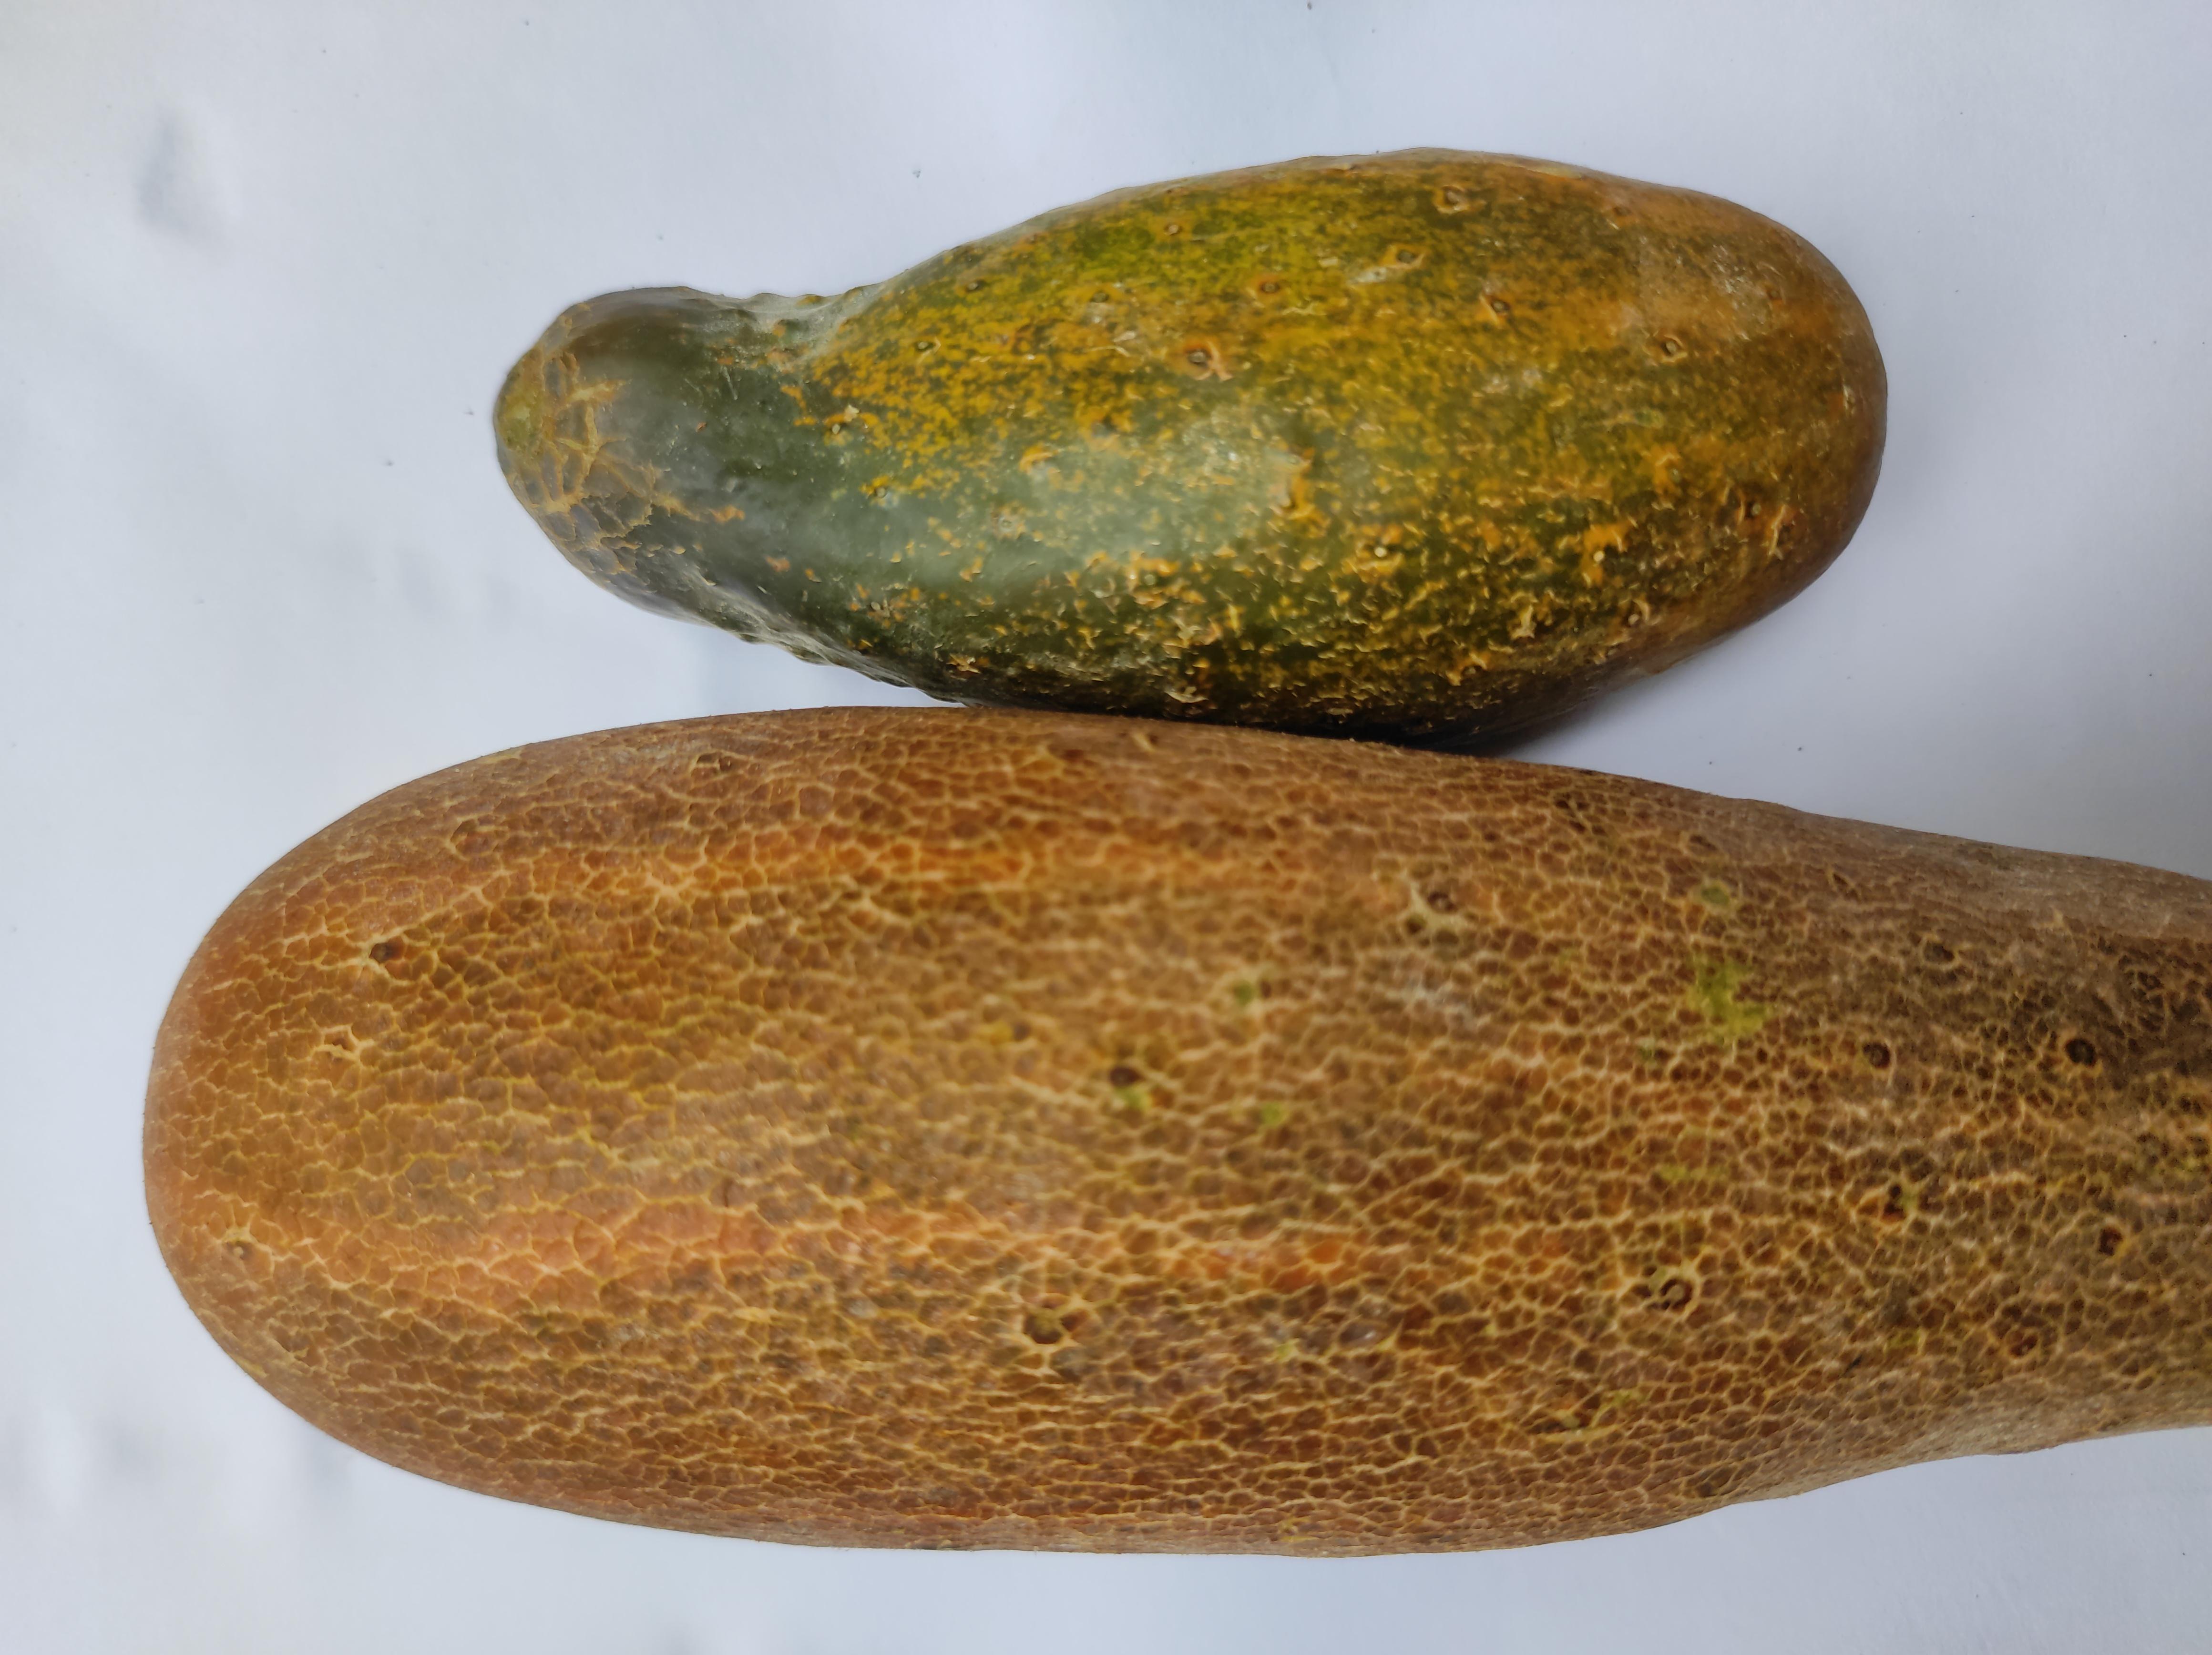
Label: Cucumber